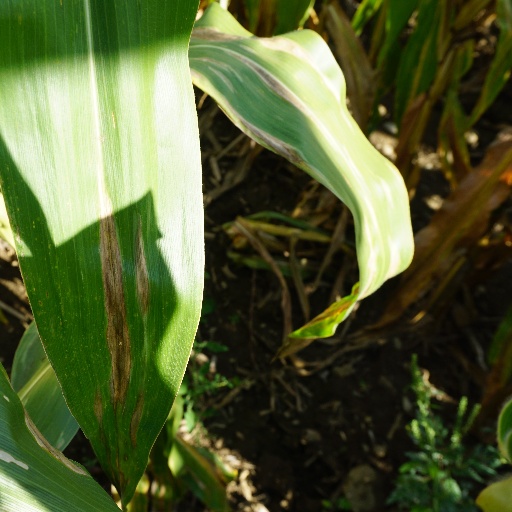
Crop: maize; corn